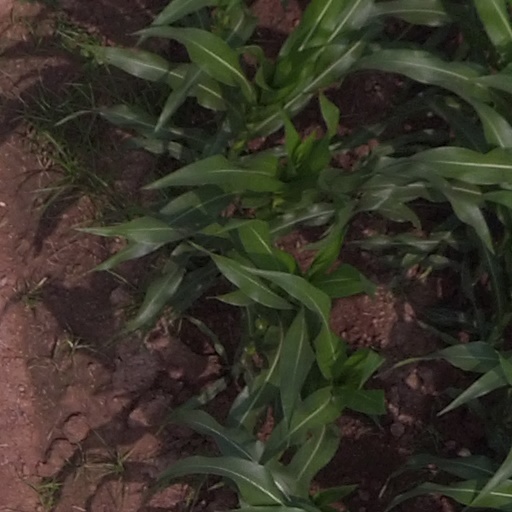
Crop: maize; corn